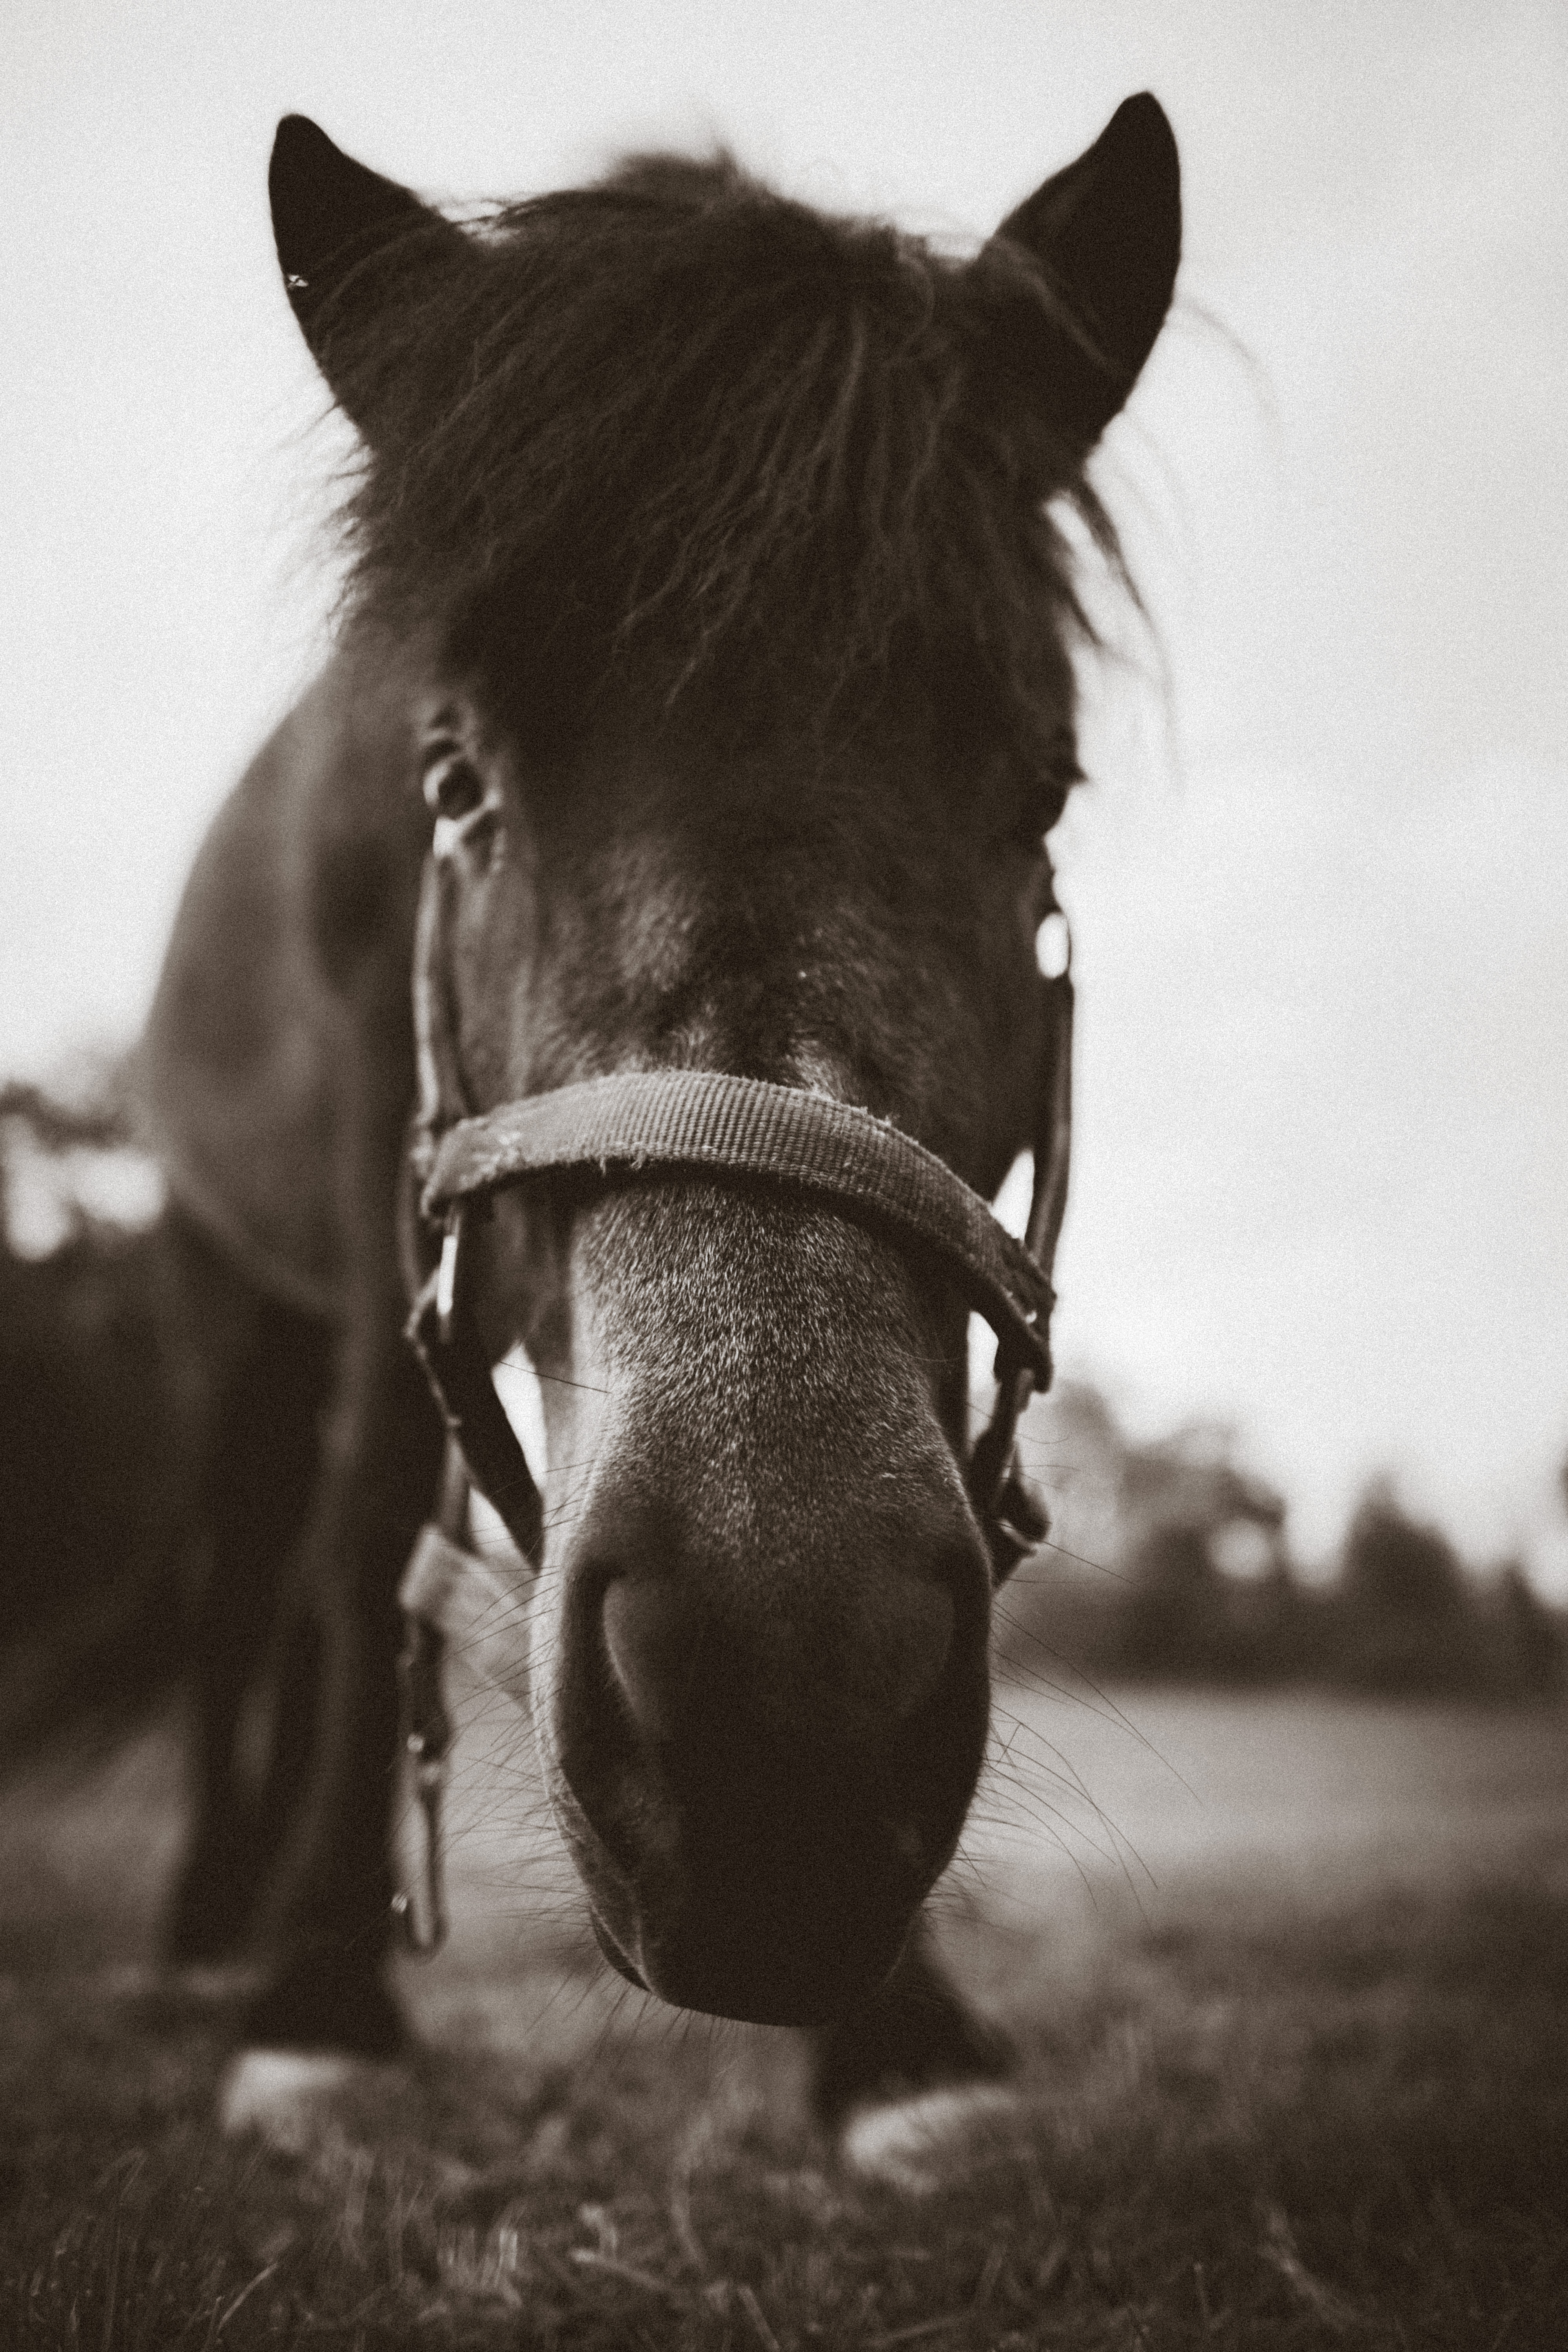
black and white, white, street, photography, animal, horse, mammal, stallion, mane, black, monochrome, close up, art, head, photograph, vertebrate, kunst, tier, pferd, neugierig, strase, feeling, monochrome photography, horse like mammal, mustang horse